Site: brandenburg
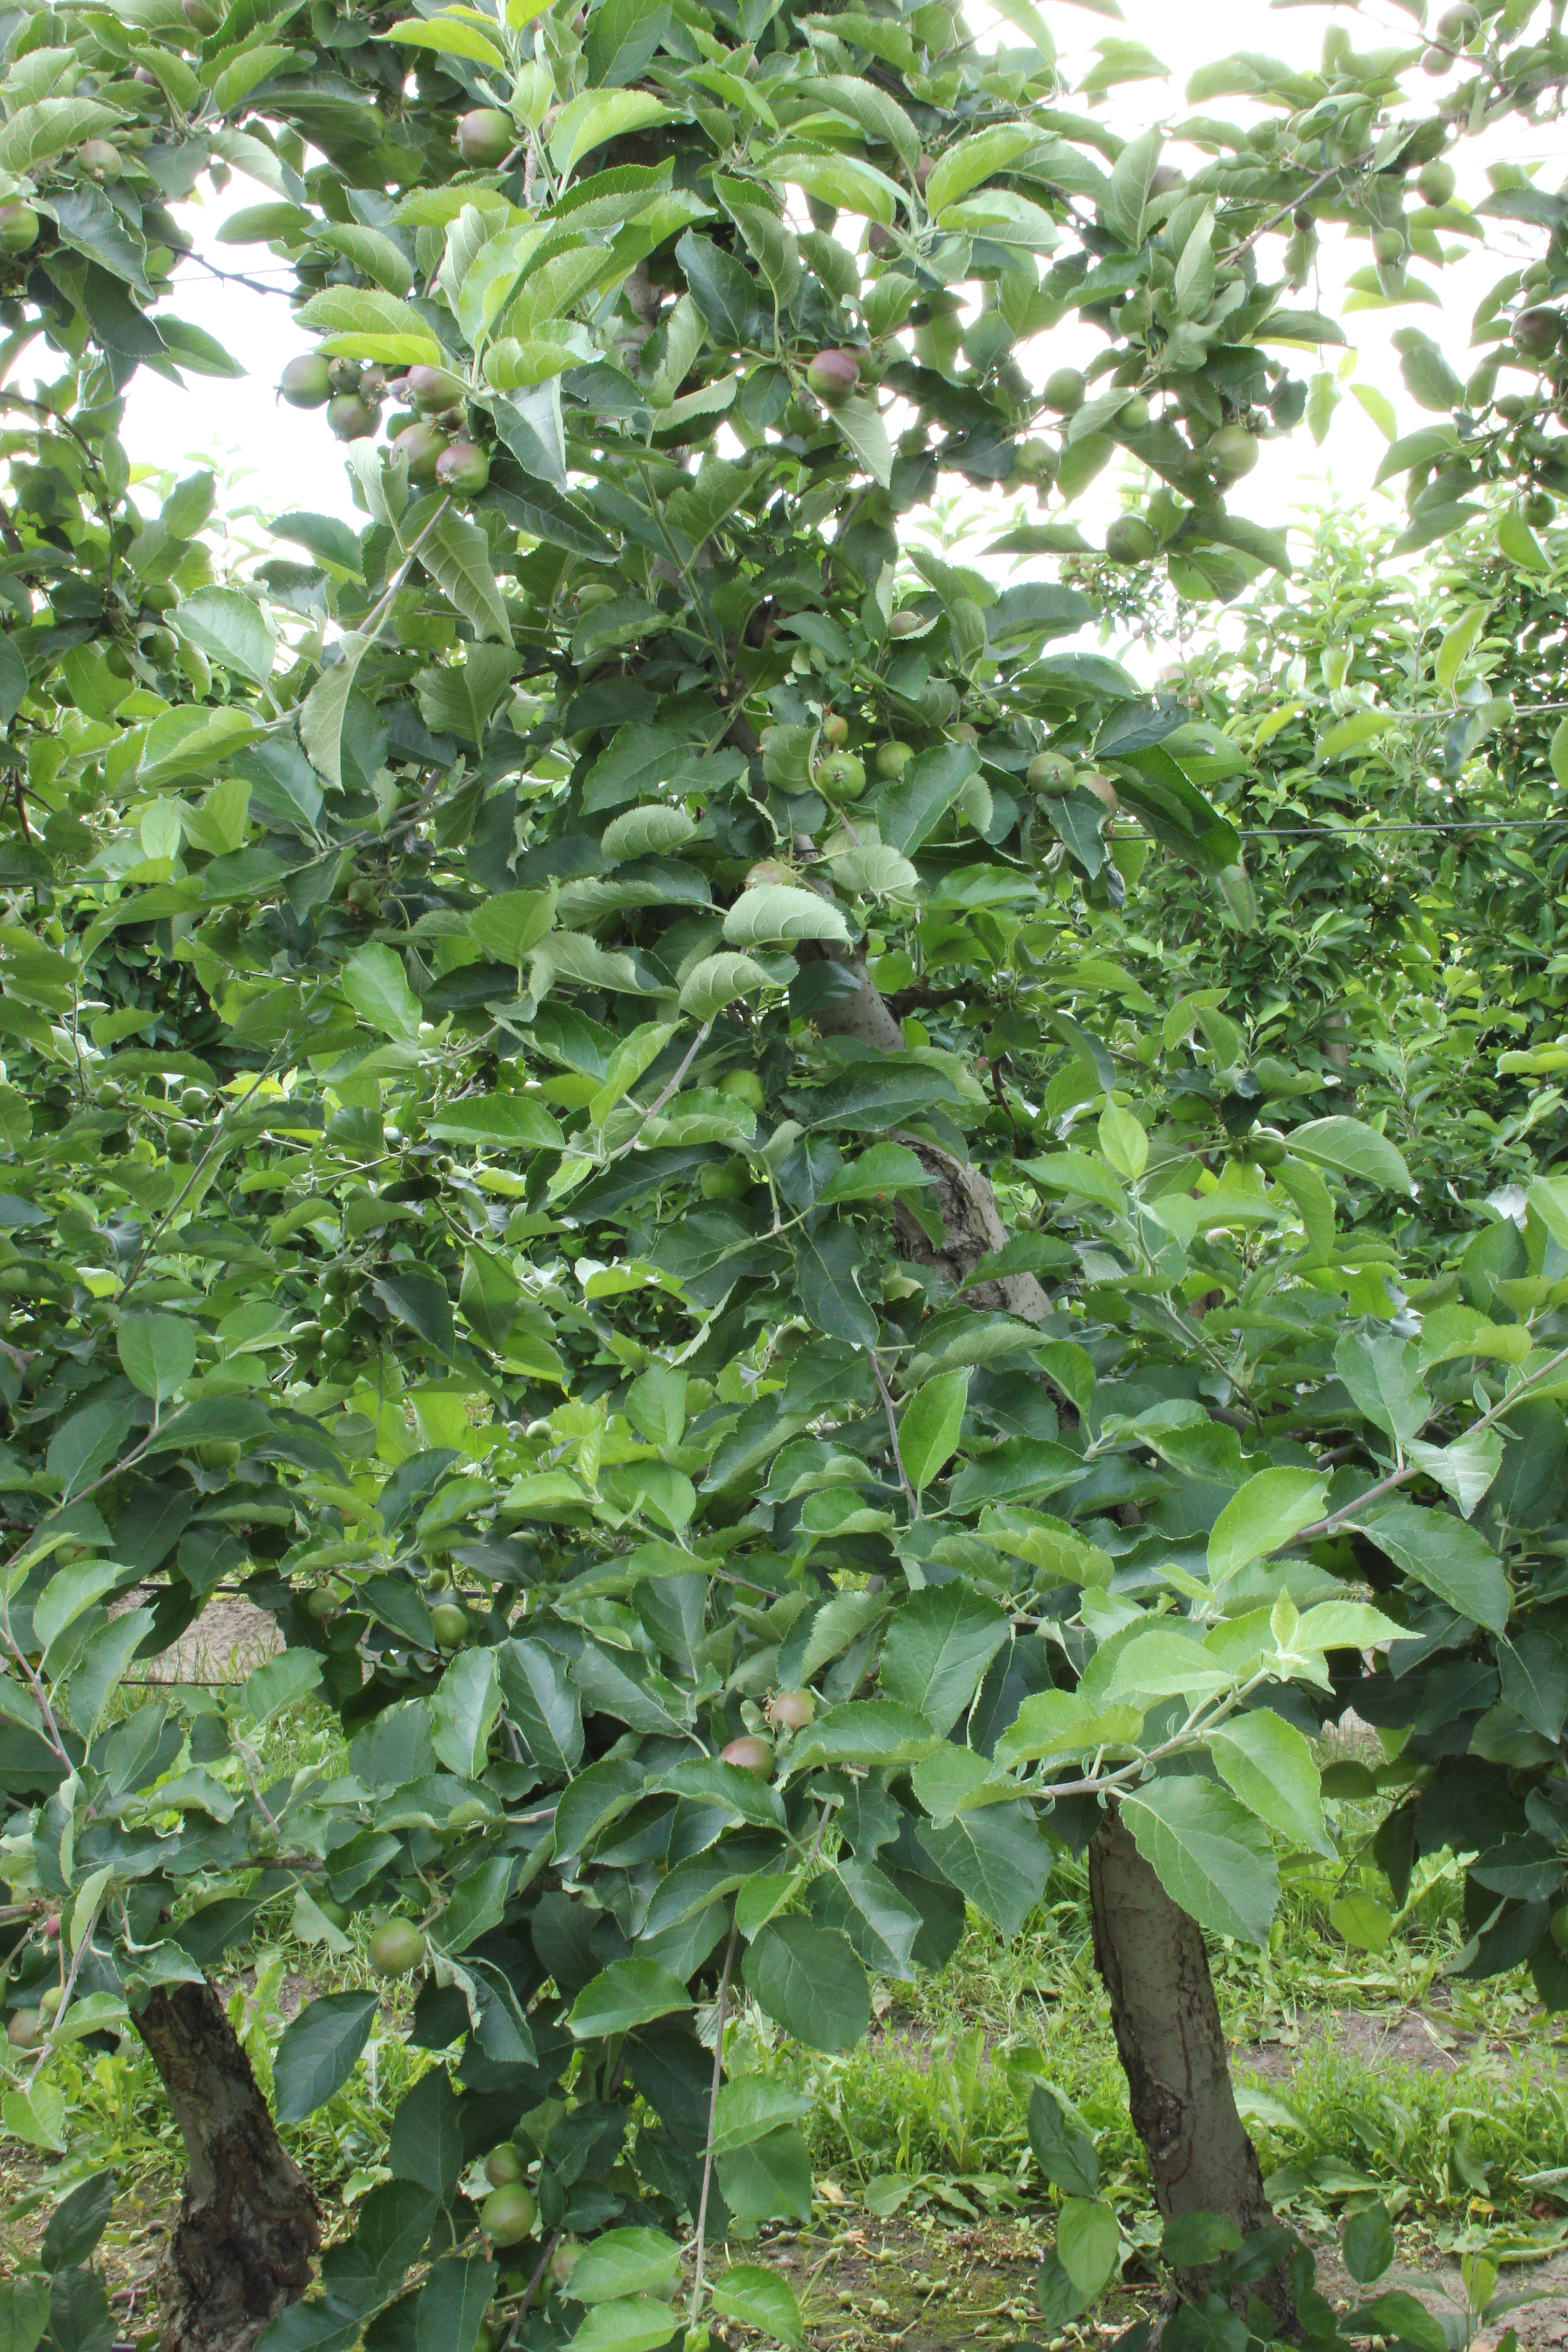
Growth stage (BBCH 73): Development of fruit